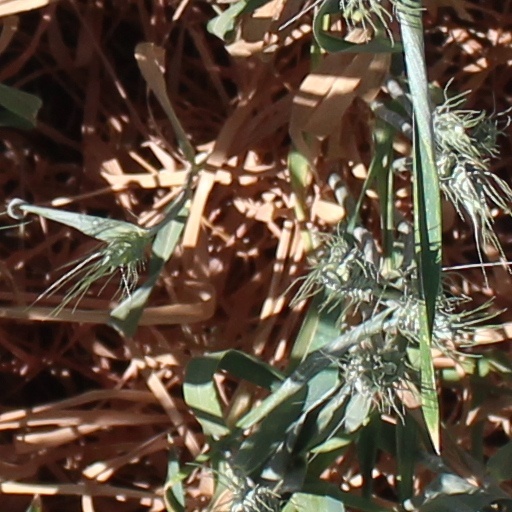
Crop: wheat